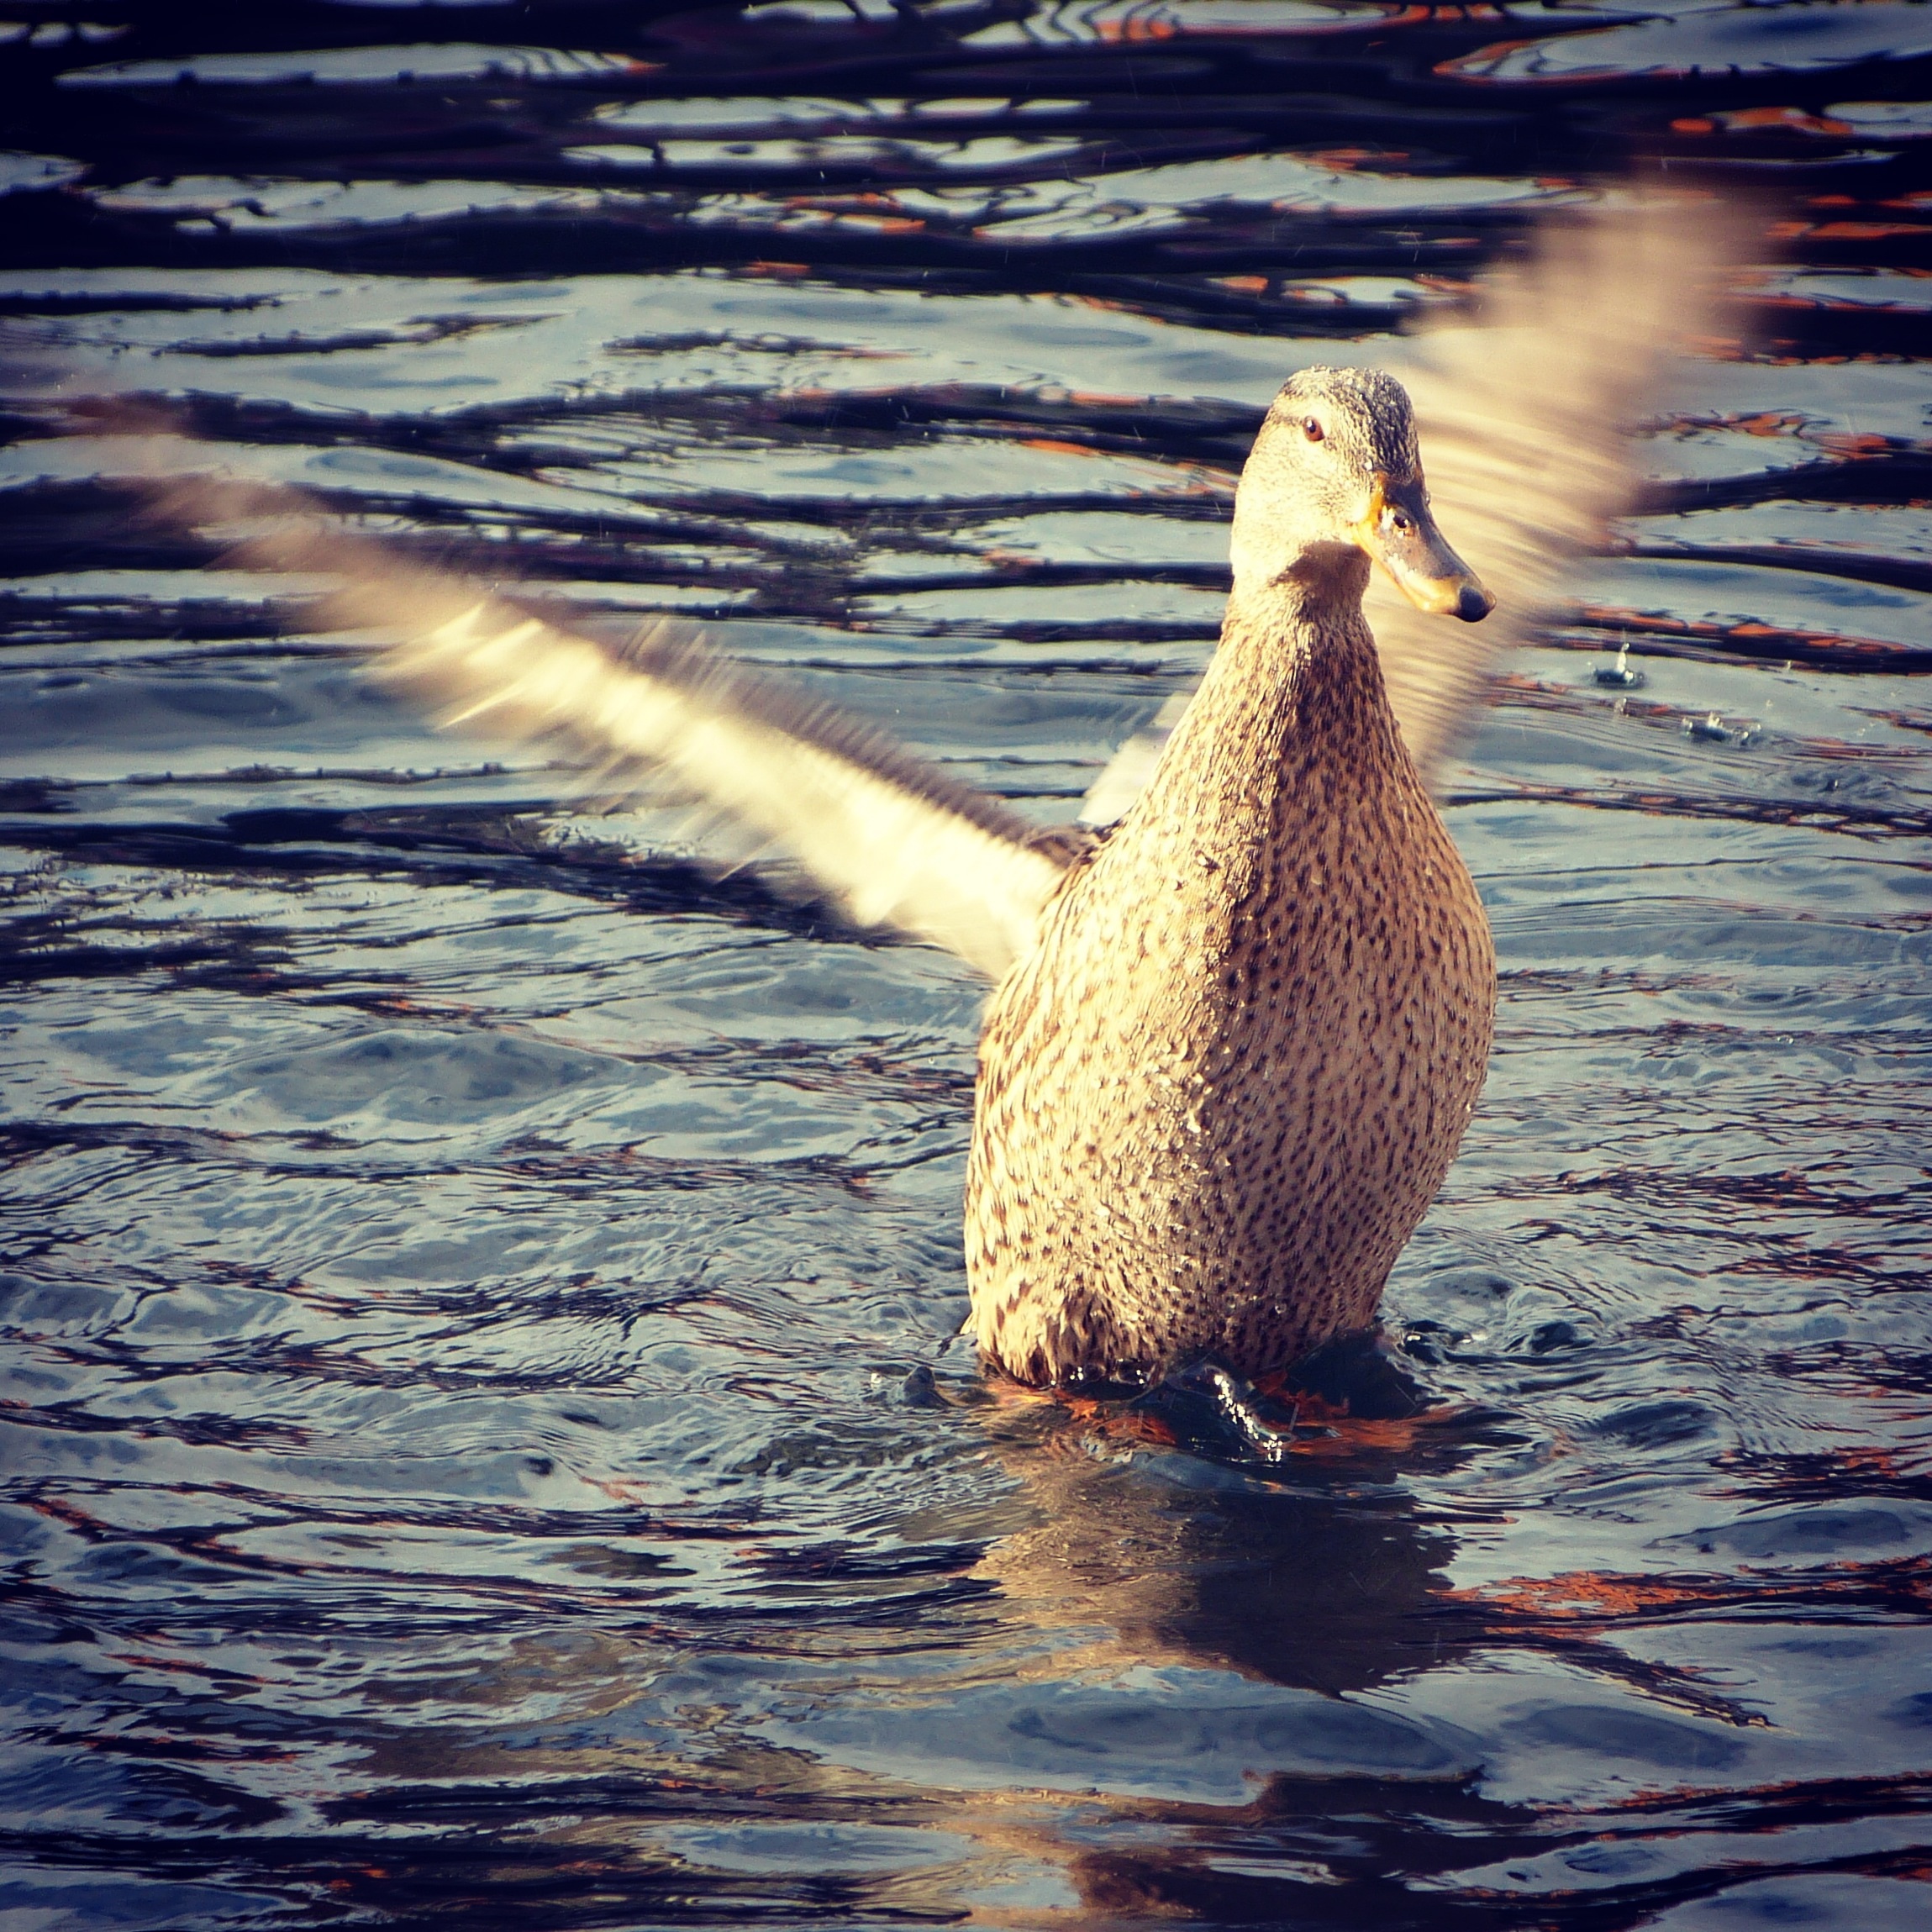
sea, water, nature, bird, wing, animal, cute, wildlife, reflection, feather, fauna, duck, vertebrate, waterfowl, water bird, ducks geese and swans